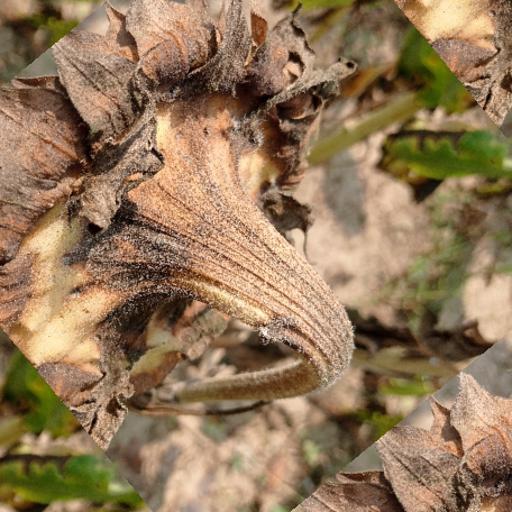
Label: Gray_mold